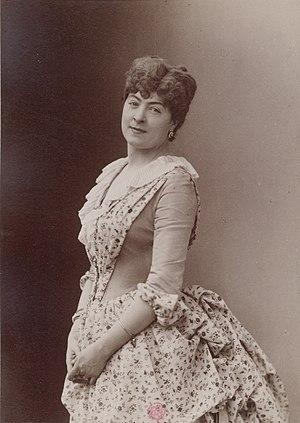
Juliette Darcourt, par Nadar.